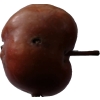
Label: Apple 18